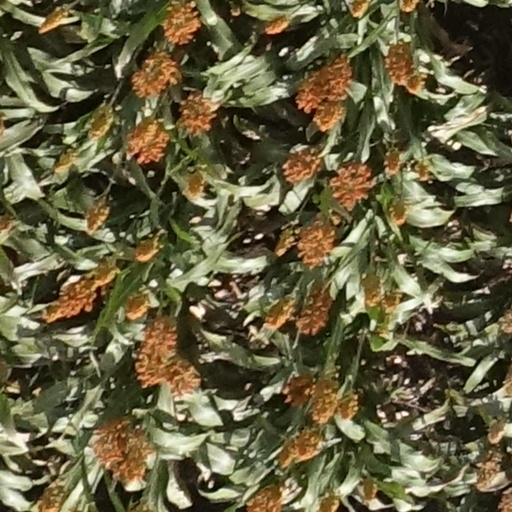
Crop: sorghum